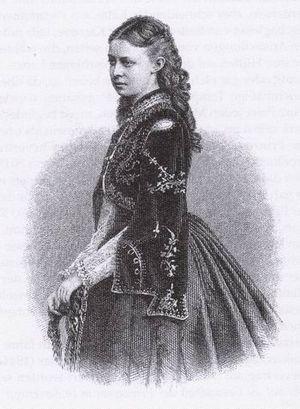
Georges Maximilianovitch de Leuchtenberg, duc de Leuchtenberg et prince Romanovsky, est né le 17 février 1852 à Saint-Pétersbourg, en Russie, et décédé le 20 avril 1912 à Paris, en France. Chef de la maison de Beauharnais-Leuchtenberg de 1901 à sa mort, c'est un général de l'armée impériale russe qui s’est distingué lors de la conquête de l’Asie centrale.